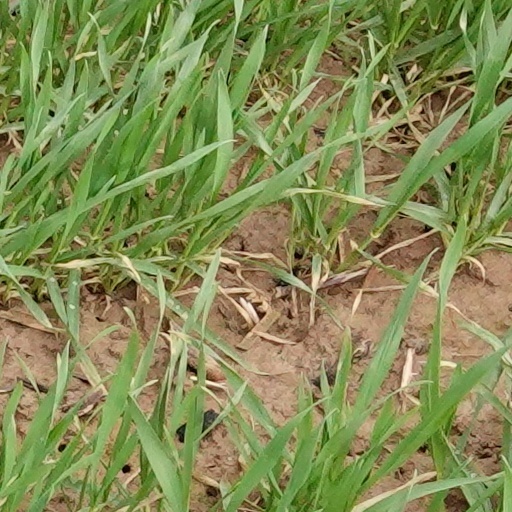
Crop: wheat